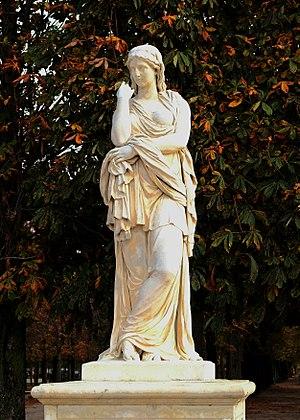
Statue ""Viturie ou Le Silence ou Vestale"" (marbre, 1665) de Pierre Legros le jeune exposée au jardin des Tuileries - Paris Ier"
Pierre Le Gros, dit le jeune', né à Paris le 12 avril 1666 et mort à Rome le 3 mai 1719, est un sculpteur français qui a travaillé principalement à Rome et a réalisé des œuvres importantes pour des clients ecclésiastiques, en particulier les jésuites et les dominicains.
Le jardin des Tuileries, parfois appelé jardins des Tuileries au pluriel, est un parc parisien du 1ᵉʳ arrondissement créé au XVIᵉ siècle, à l'emplacement d'anciennes tuileries qui lui ont donné son nom.